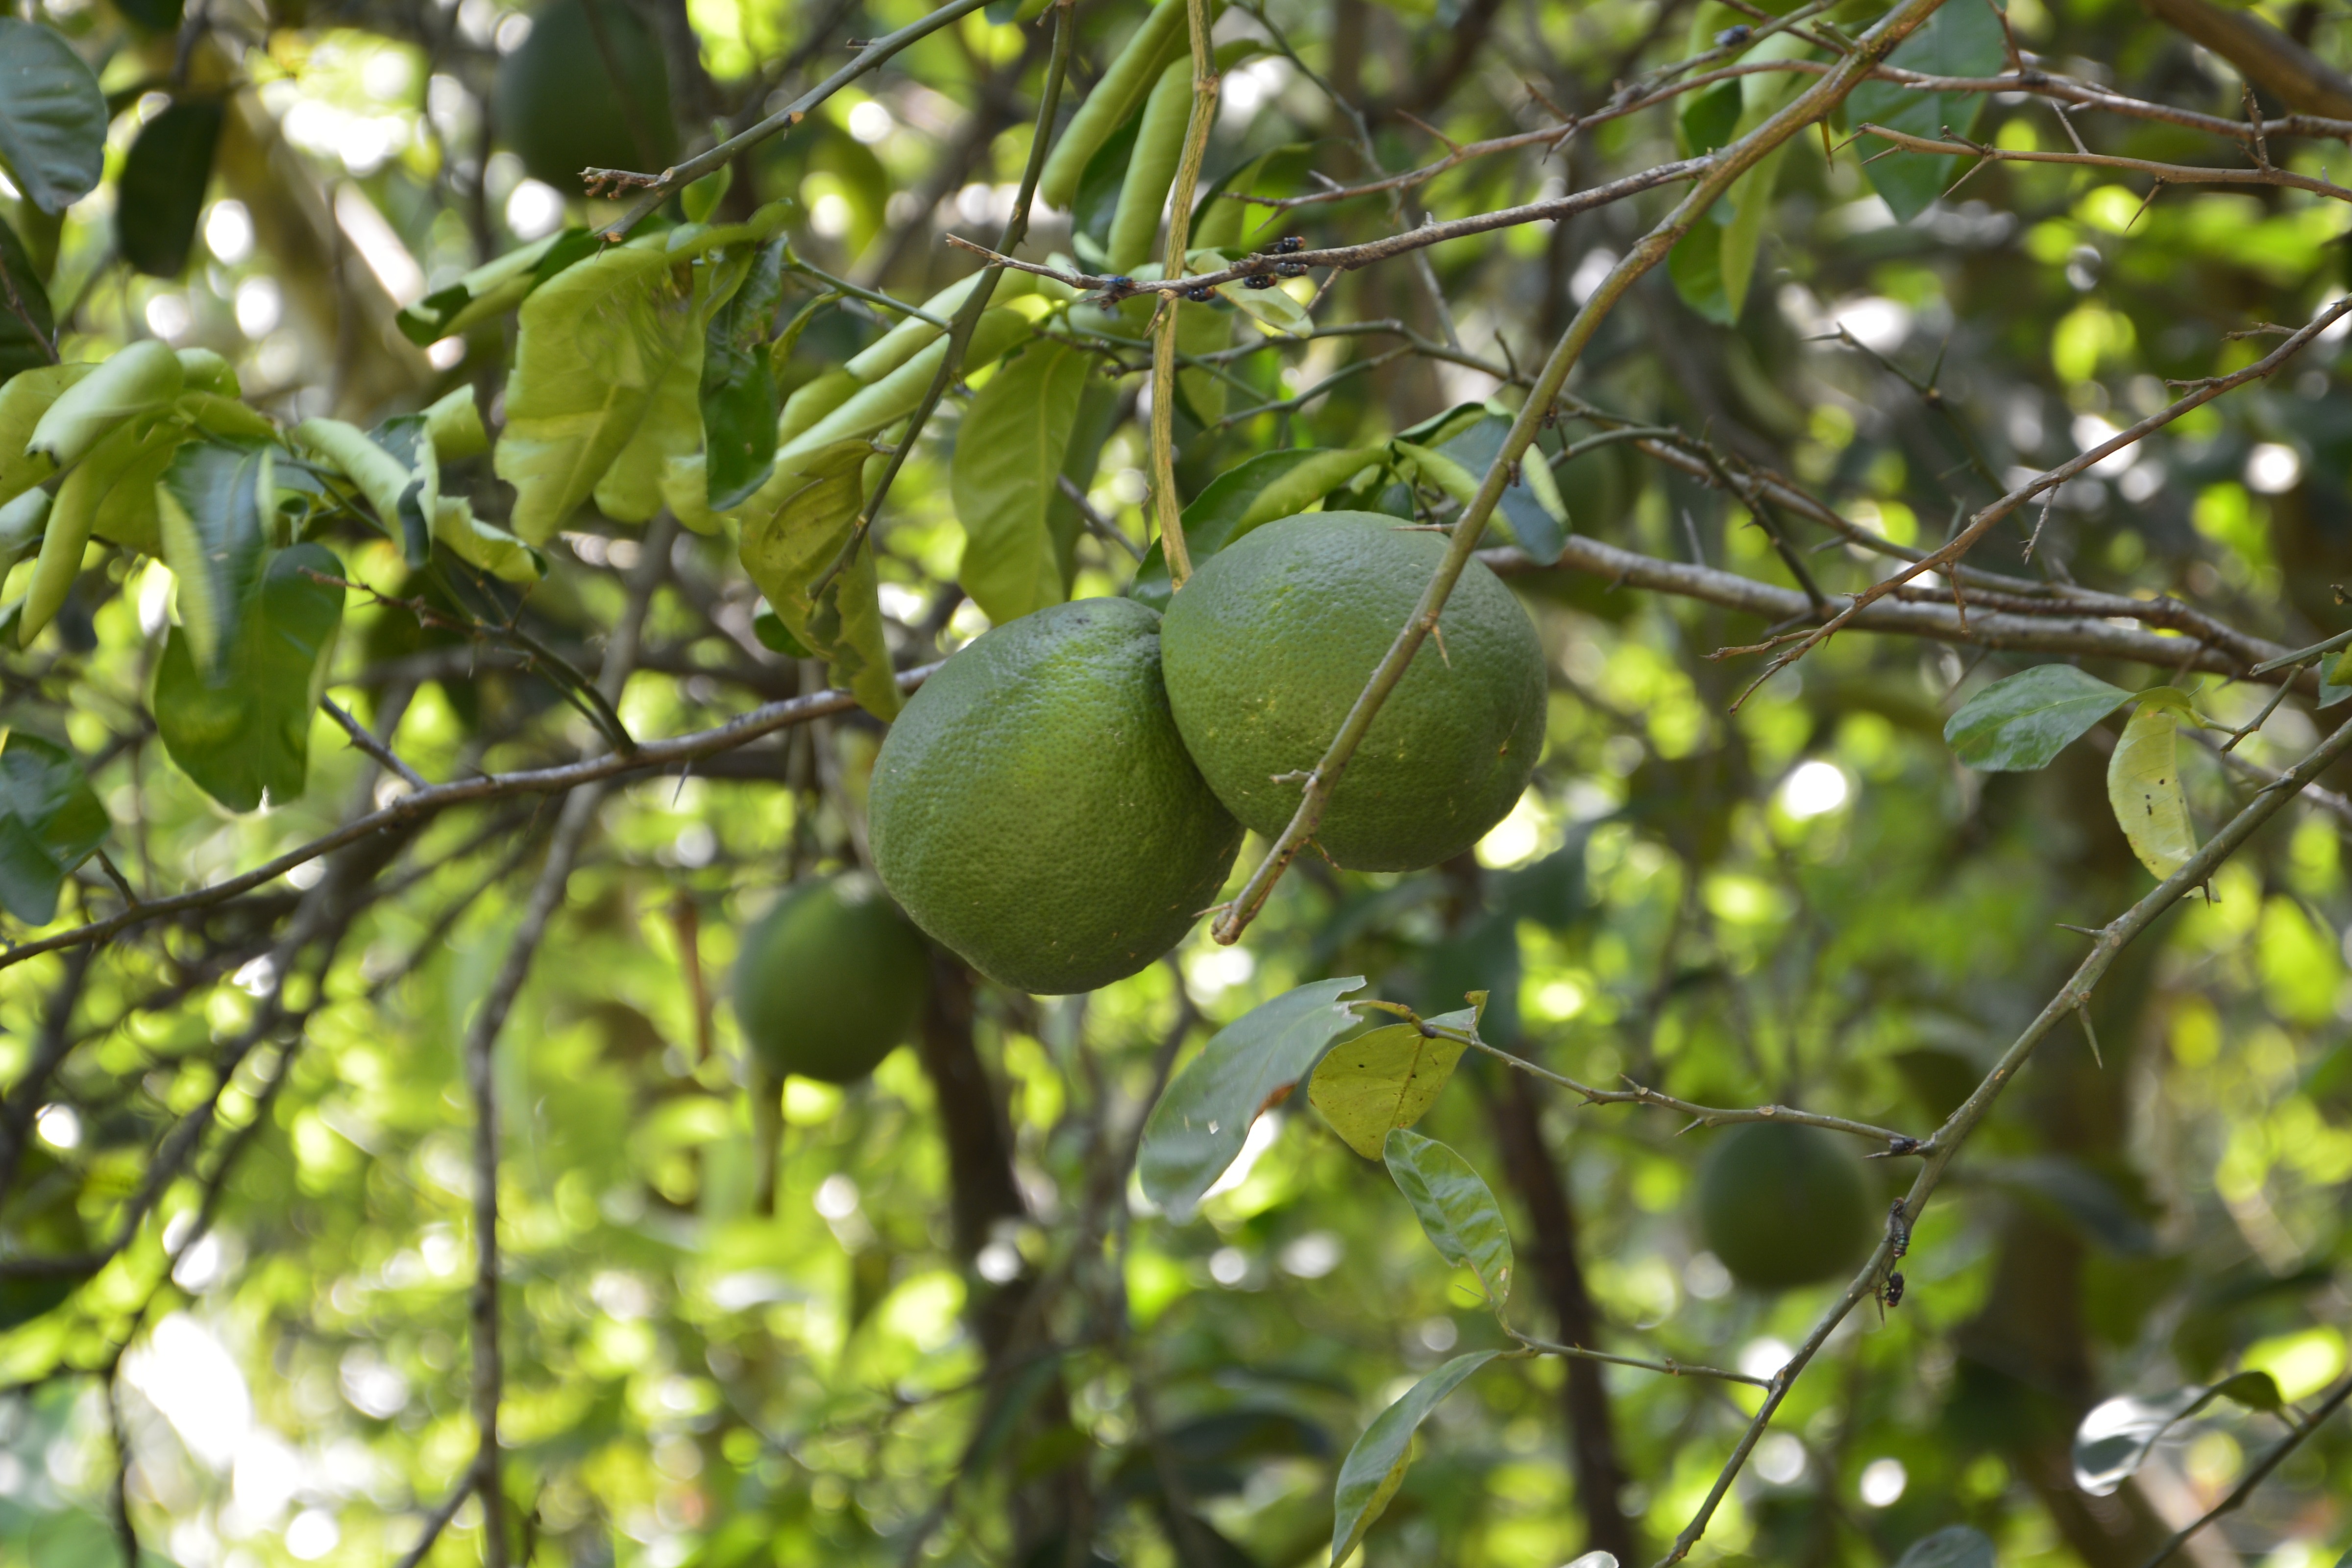
tree, nature, branch, plant, fruit, leaf, flower, orange, food, green, produce, botany, flora, deciduous, citrus, flowering plant, woody plant, land plant